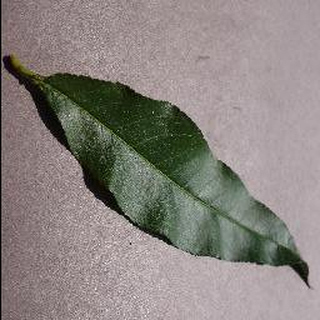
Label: healthy_peach